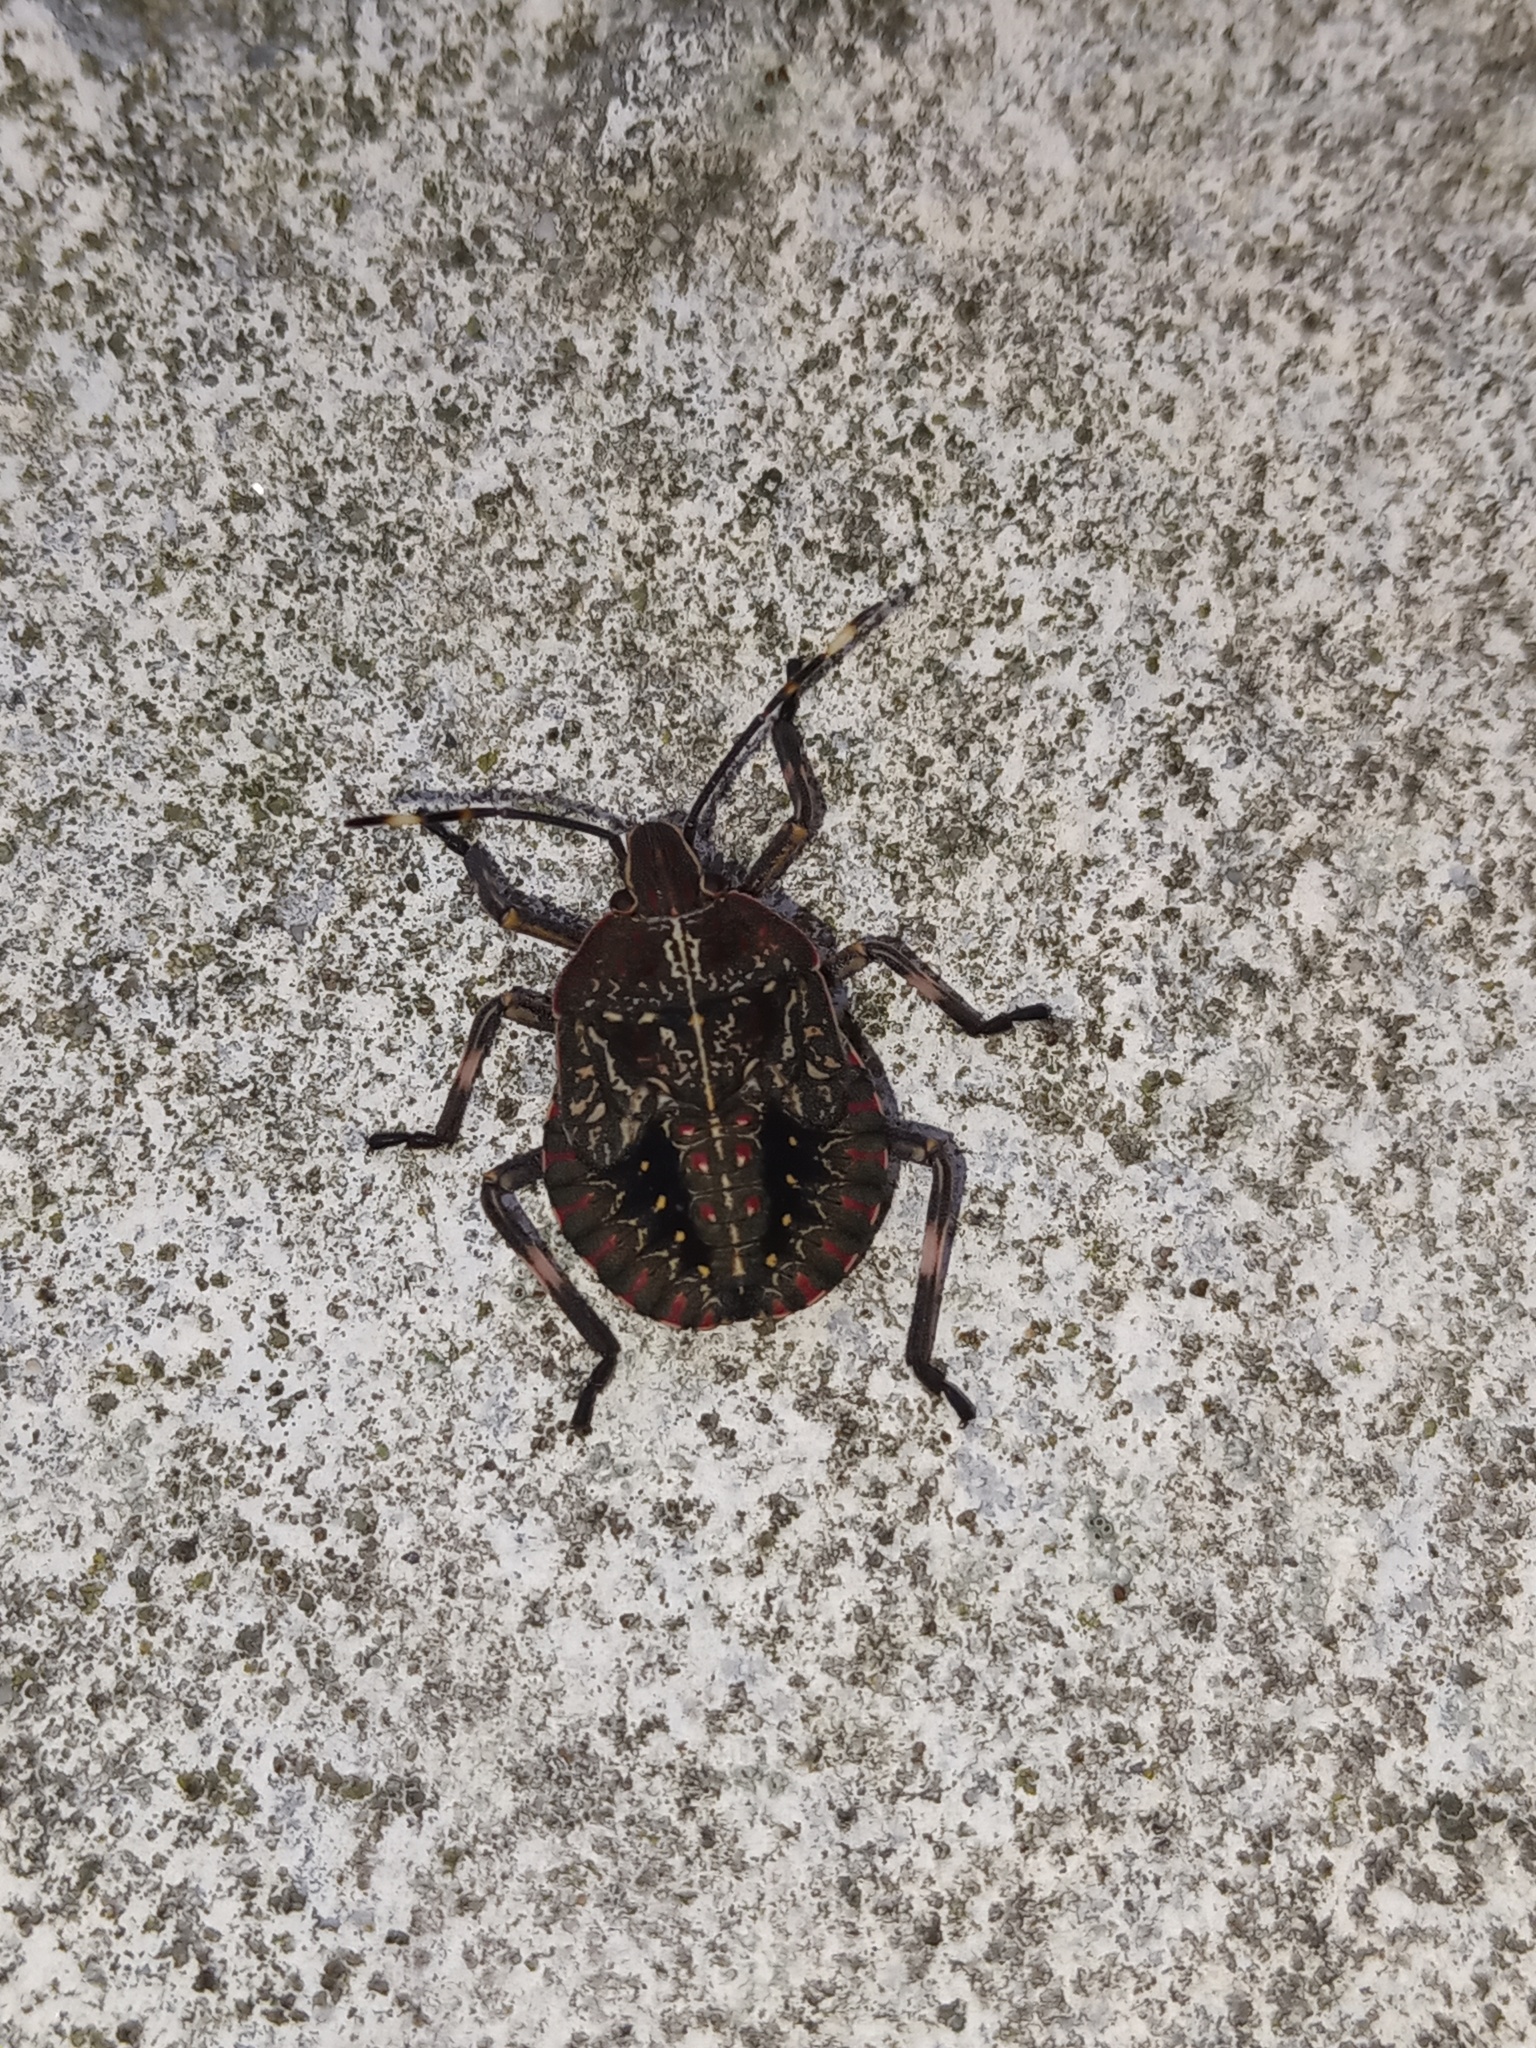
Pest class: stink_bug